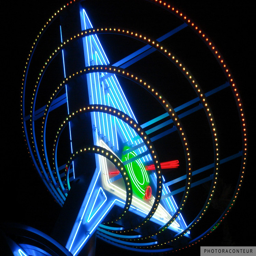
~ photo of new vintage neon sign located .